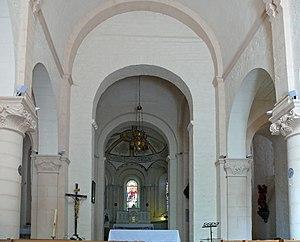
Livernon - Église Saint-Rémy-et-Saint-Namphaise - Nef
L'église Saint-Rémy-et-Saint-Namphaise est une église catholique située à Livernon, en France.